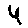
Label: 4